Eric Goldberg (animator)

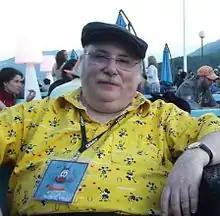
Goldberg at the 2013 Annecy International Animated Film Festival

Eric Allen Goldberg (born May 1, 1955) is an American animator, voice actor, film director, and producer known for his work at Walt Disney Animation Studios and 20th Century Animation, as well as Warner Bros. Animation.